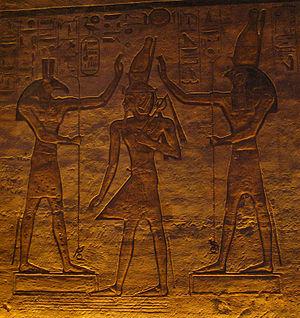
Couronnement de Ramses II par Seth et Horus, Abou Simbel
Horus est l'une des plus anciennes divinités égyptiennes. Les représentations les plus communes le dépeignent comme un faucon couronné du pschent ou comme un homme hiéracocéphale. Son nom signifie « le Lointain » en référence au vol majestueux du rapace. Son culte remonte à la préhistoire égyptienne. La plus ancienne cité à s'être placée sous son patronage semble être Nekhen, la « Ville du Faucon ». Dès les origines, Horus se trouve étroitement associé à la monarchie pharaonique en tant que dieu protecteur et dynastique. Les Suivants d’Horus sont ainsi les premiers souverains à s'être placés sous son obédience. Aux débuts de l’époque historique, le faucon sacré figure sur la palette du roi Narmer et, dès lors, sera constamment associé au pouvoir royal.
Dans l'Égypte antique, les mythes royaux de légitimation sont les fondements religieux du pouvoir politique des pharaons.
Le terme pharaon sert à désigner les rois et reines de l'Égypte antique. Les noms de 345 pharaons nous sont parvenus grâce à de multiples attestations dont des listes royales compilées par les scribes égyptiens. Ces souverains se sont succédé sur une période de plus de trois millénaires entre -3150 et -30. Depuis les Ægyptiaca de Manéthon, historien et grand-prêtre d'Héliopolis au -IIIᵉ siècle, cette longue période est divisée en trente dynasties depuis l'unification du royaume par le mythique Narmer-Ménès et jusqu'à la disparition de Nectanébo II en -343, le dernier pharaon d'une Égypte indépendante. Après lui se succèdent deux dynasties étrangères, la XXXIᵉ dynastie des empereurs perses achéménides et la dynastie des Ptolémées d'origine macédonienne. L'archéologie a aussi permis de distinguer une dynastie archaïque, antérieure à la première, la dynastie égyptienne zéro.
Seth est l'une des plus anciennes divinités égyptiennes. Sa représentation, au museau effilé et aux oreilles dressées mais tronquées, est une composition hybride née de l'imaginaire des Égyptiens des temps prédynastiques. Cette iconographie monstrueuse est peut-être inspirée de l'oryctérope, un termitivore, fouisseur des savanes africaines. Dans le mythe, Seth est le dieu de la confusion, du désordre et de la perturbation, ce que souligne l'écriture hiéroglyphique dans laquelle l'animal séthien sert de déterminatif pour des concepts négatifs.